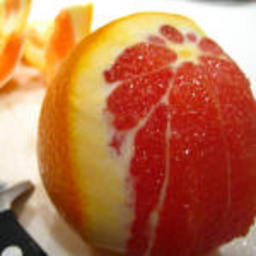
Label: peels